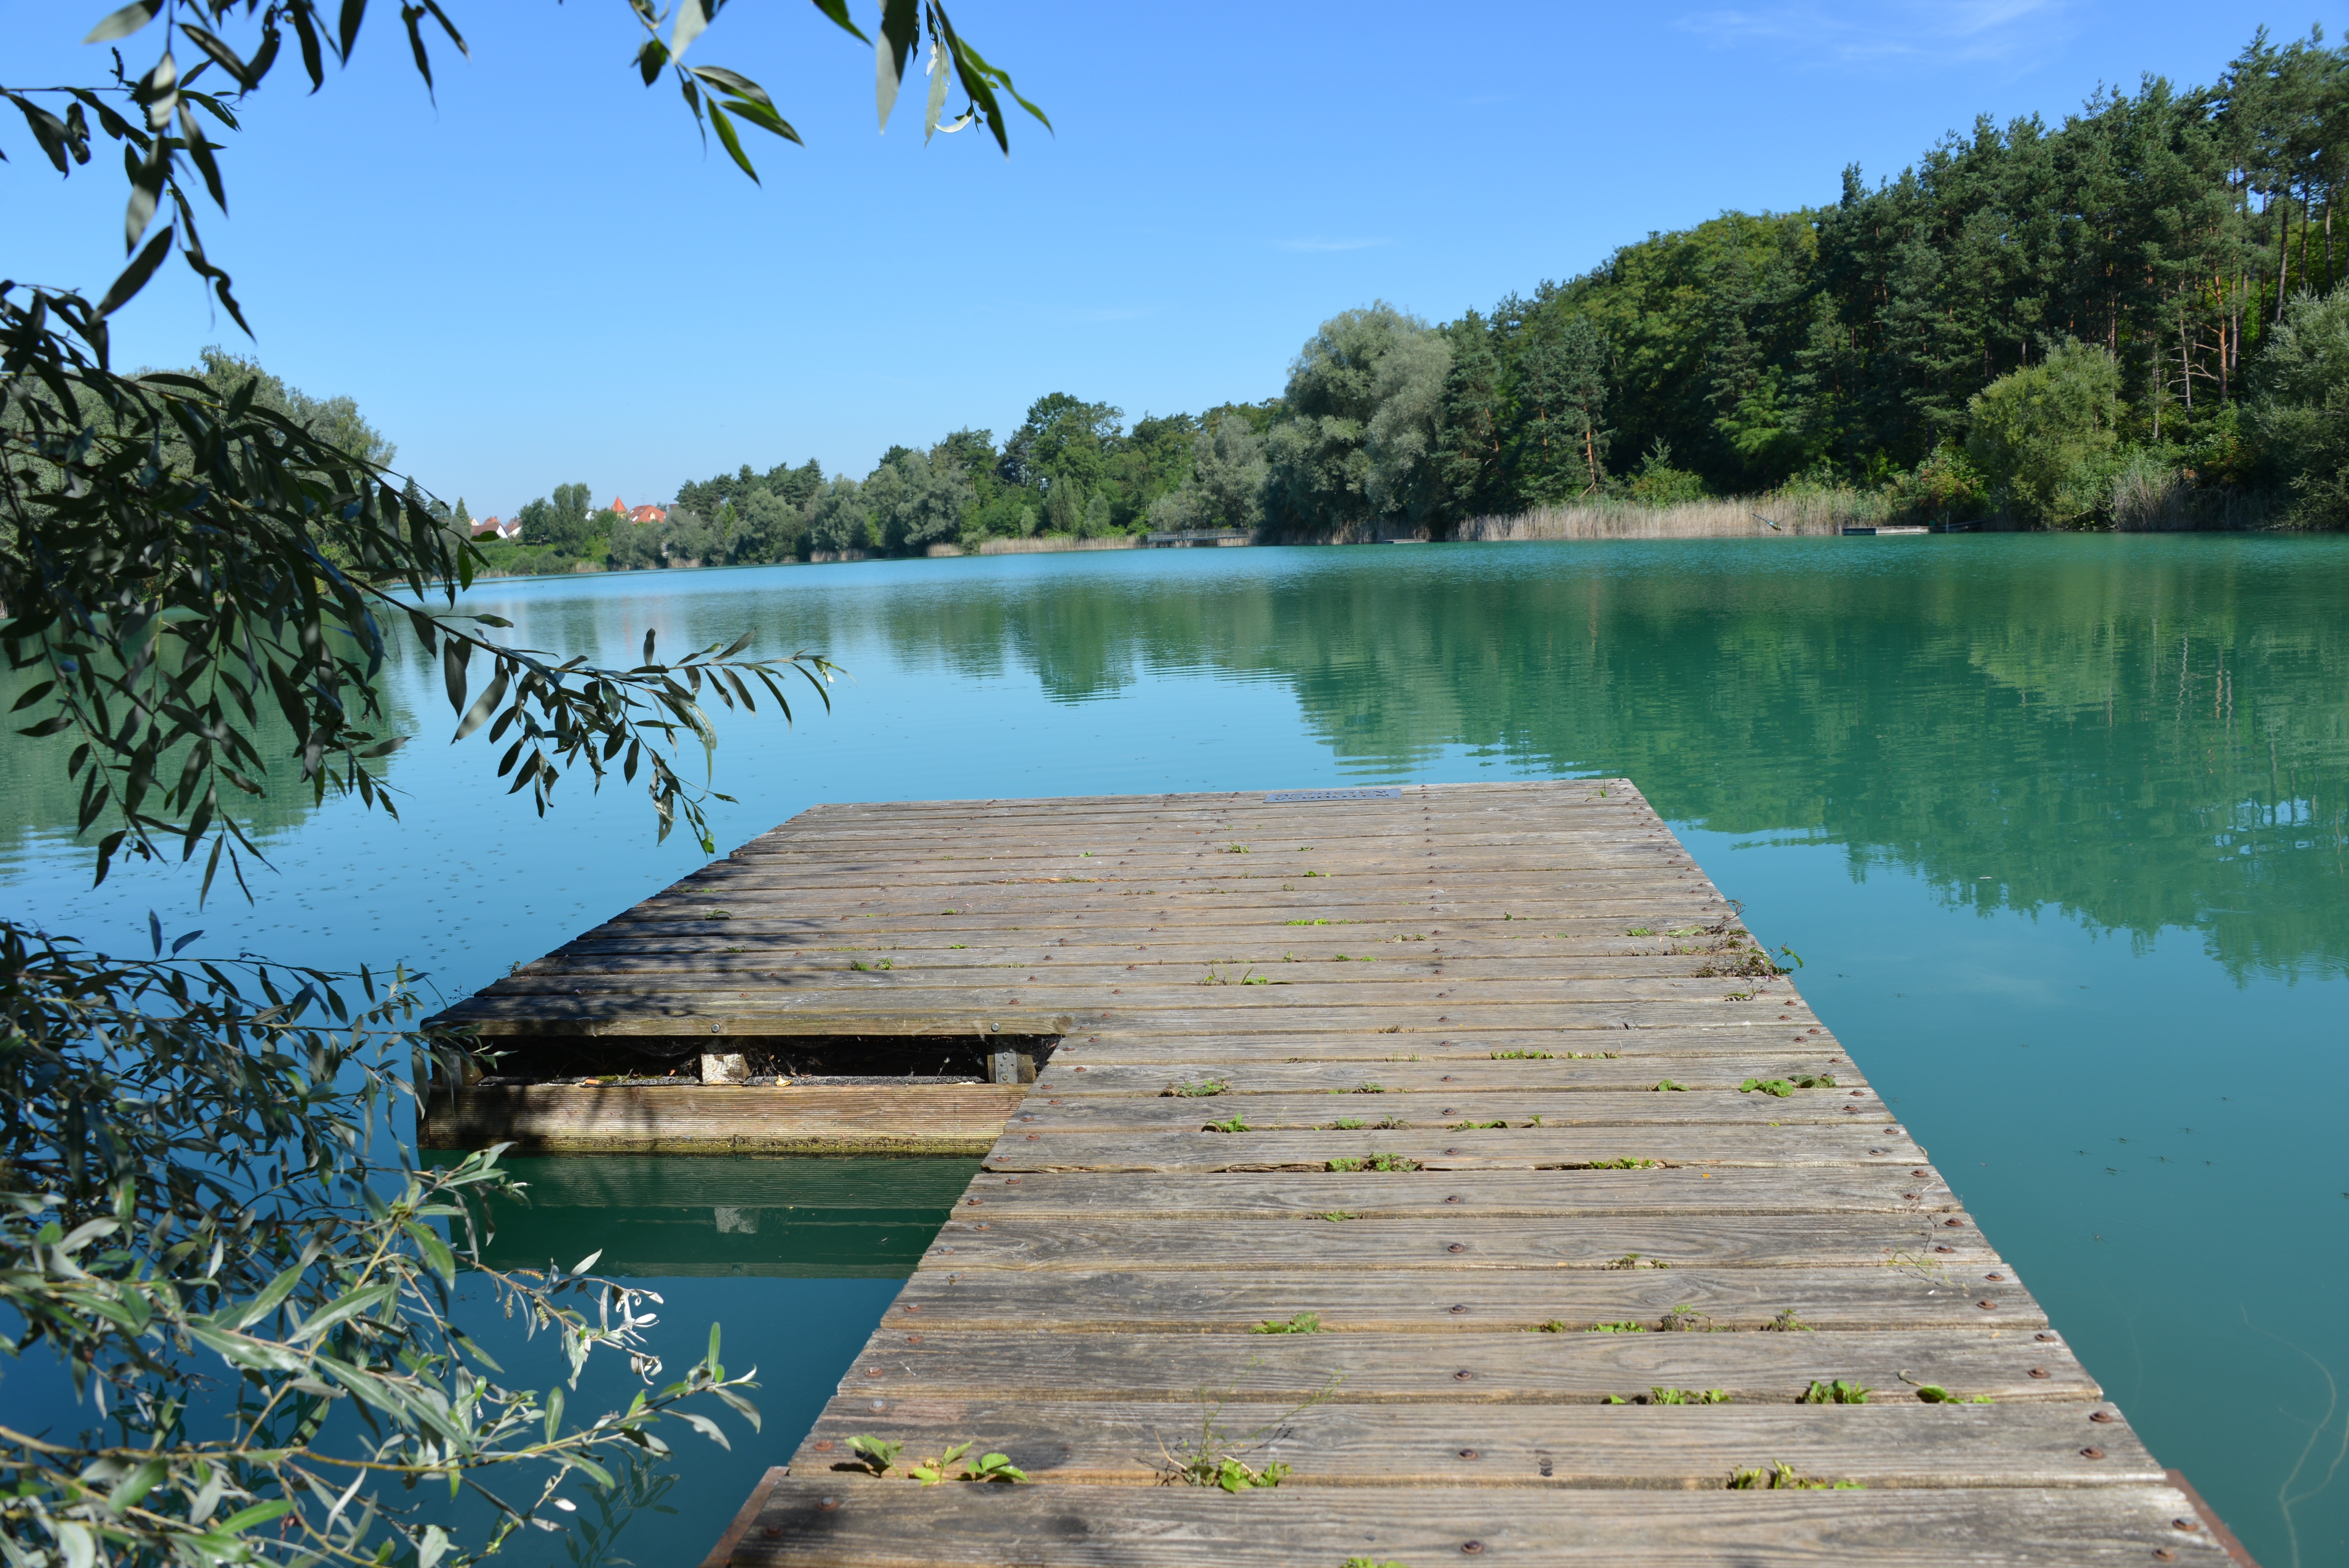
beach, landscape, sea, coast, water, nature, sky, boardwalk, bridge, crossing, lake, river, pond, web, inlet, reflection, swimming pool, holiday, lagoon, bay, reservoir, port, jetty, body of water, planks, waters, fishing pier, anlegstelle